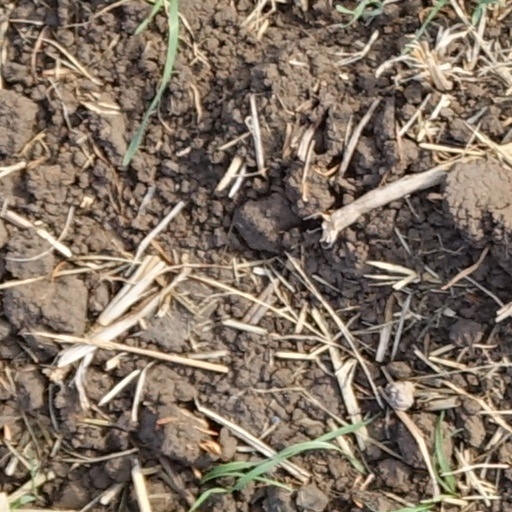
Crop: wheat